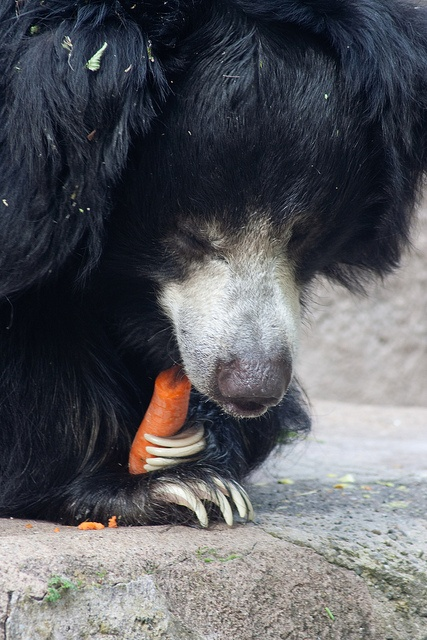
This is a close up of an animal that looks like a dog but has very long bear claws.
A black bear holds a carrot in his long nailed hand.
A sun bear eating a carrot on a rock.
An animal with a carrot in it's hand.
An animal holding a carrot laying on a rock.